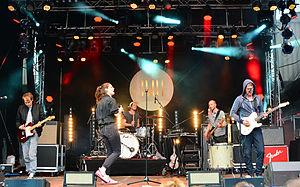
Juli est un groupe de pop allemand, originaire de Giessen, en Hesse. Il est formé, pour ce qui est de sa forme actuelle, en 2001 par Eva Briegel, Jonas Pfetzing, Simon Triebel, Andreas Herde et Marcel Römer, à l'origine ce groupe avait déjà commencé sa carrière sous le nom de Sunnyglade.